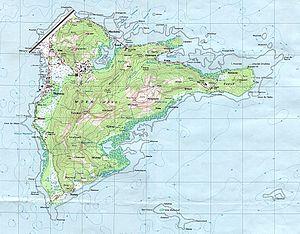
Weno, anciennement Moen, est une île de Micronésie située dans le lagon des îles Truk. Administrativement, elle constitue une municipalité de l'État de Chuuk. Avec 17 915 habitants en 2007, l'île est la plus habitée de Chuuk et la localité constitue la capitale de l'État. L'île est desservie par l'aéroport international de Chuuk et comporte des hôtels, des restaurants et des grottes sous-marines.